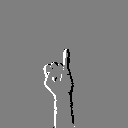
ASL letter: i